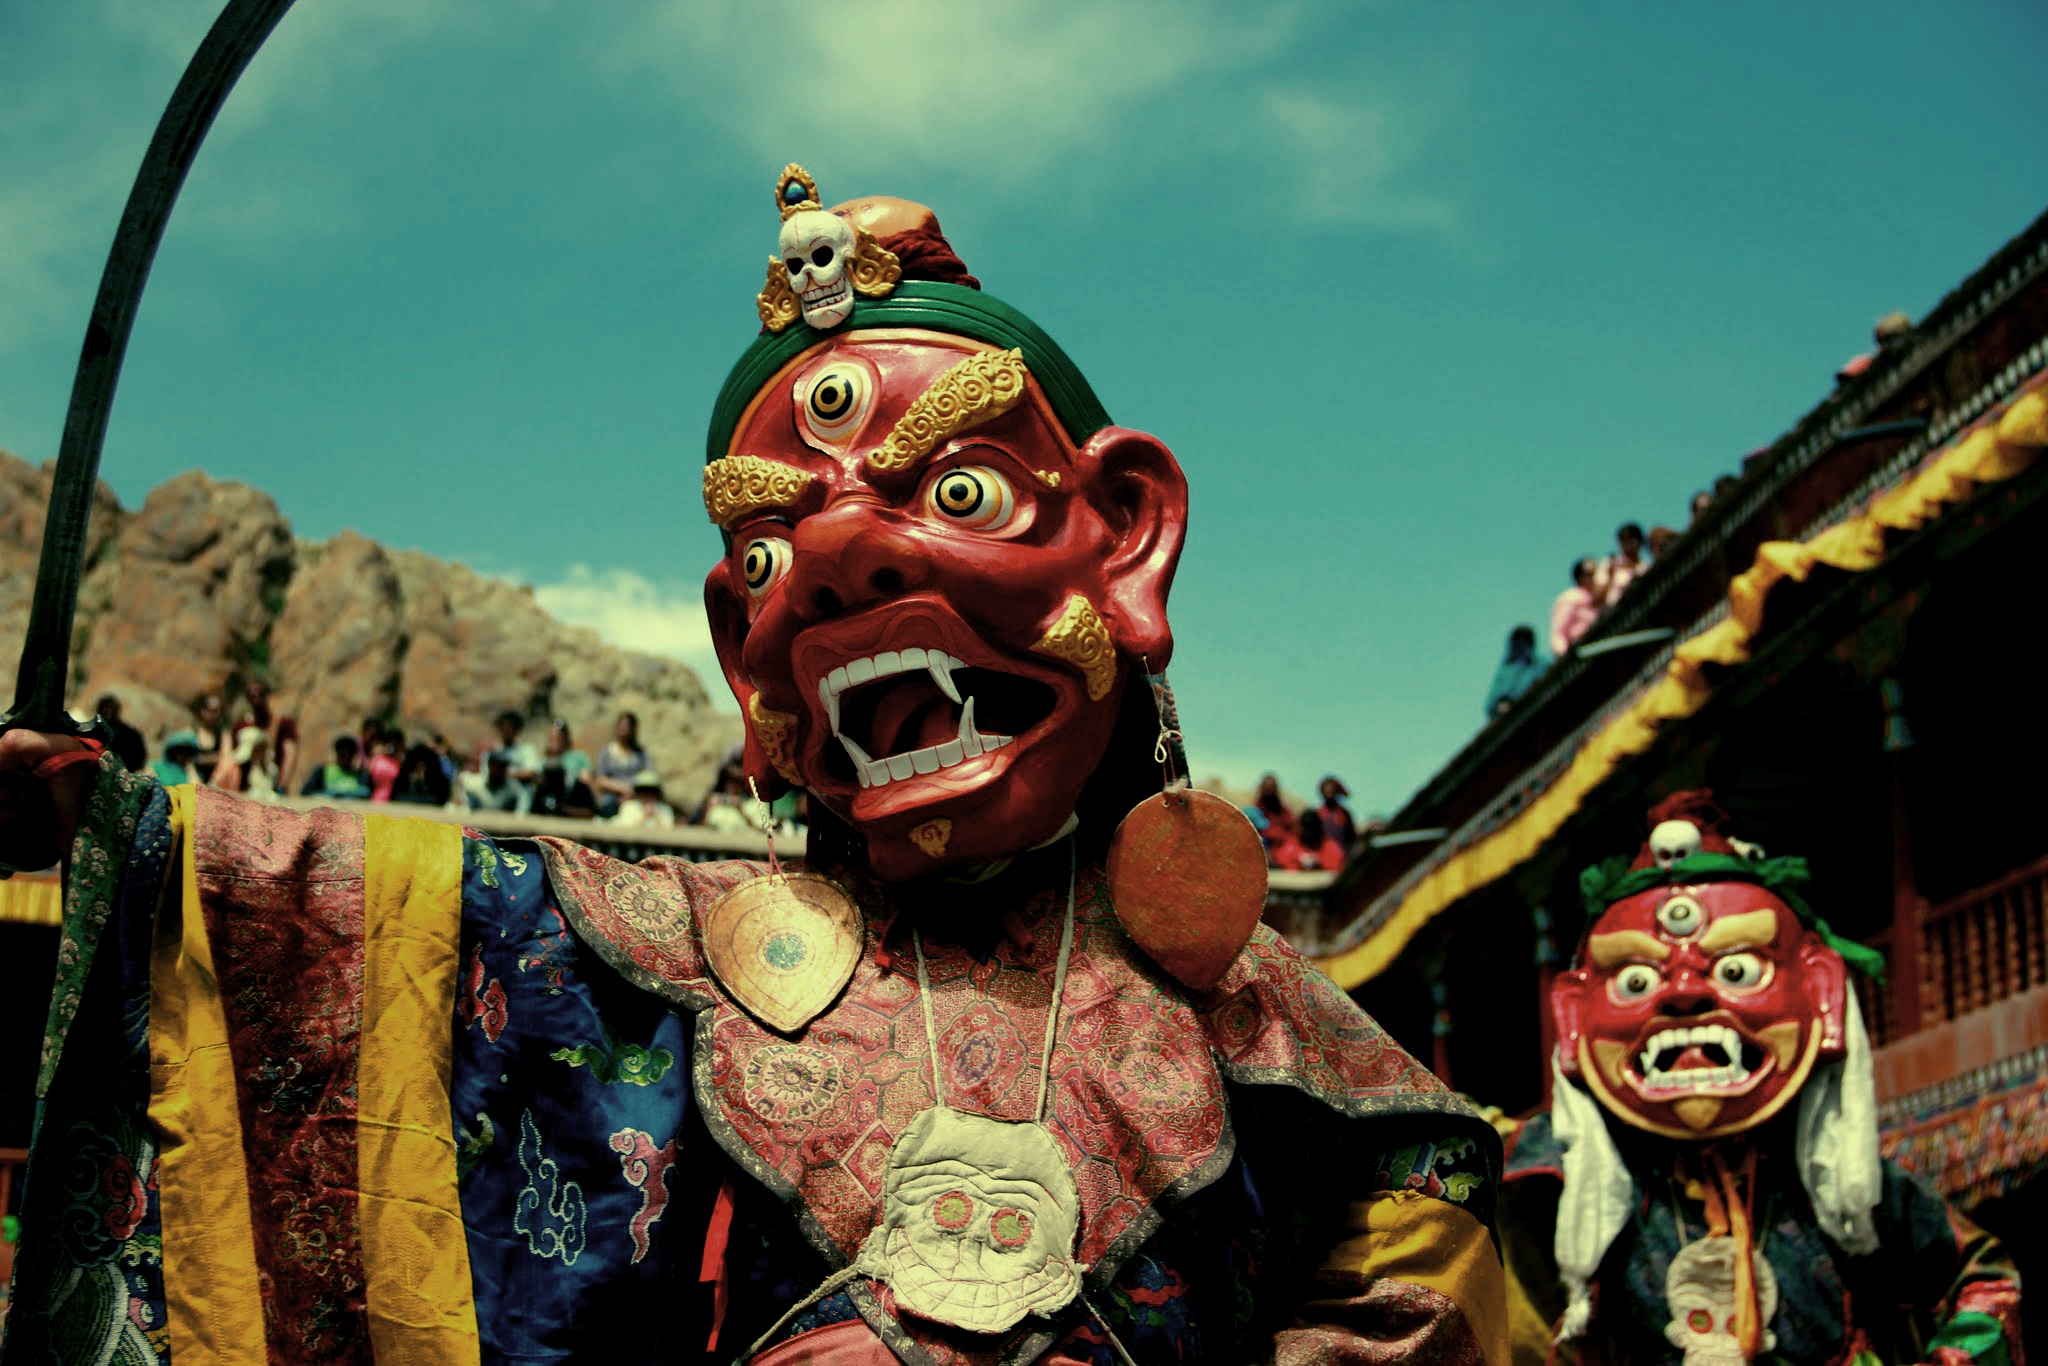
people, asian, chinese, carnival, tibet, festival, temple, india, tradition, costume, masque, screenshot, ladakh